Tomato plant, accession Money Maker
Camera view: horizontal (90 deg, fisheye); turntable rotation: 180 degrees
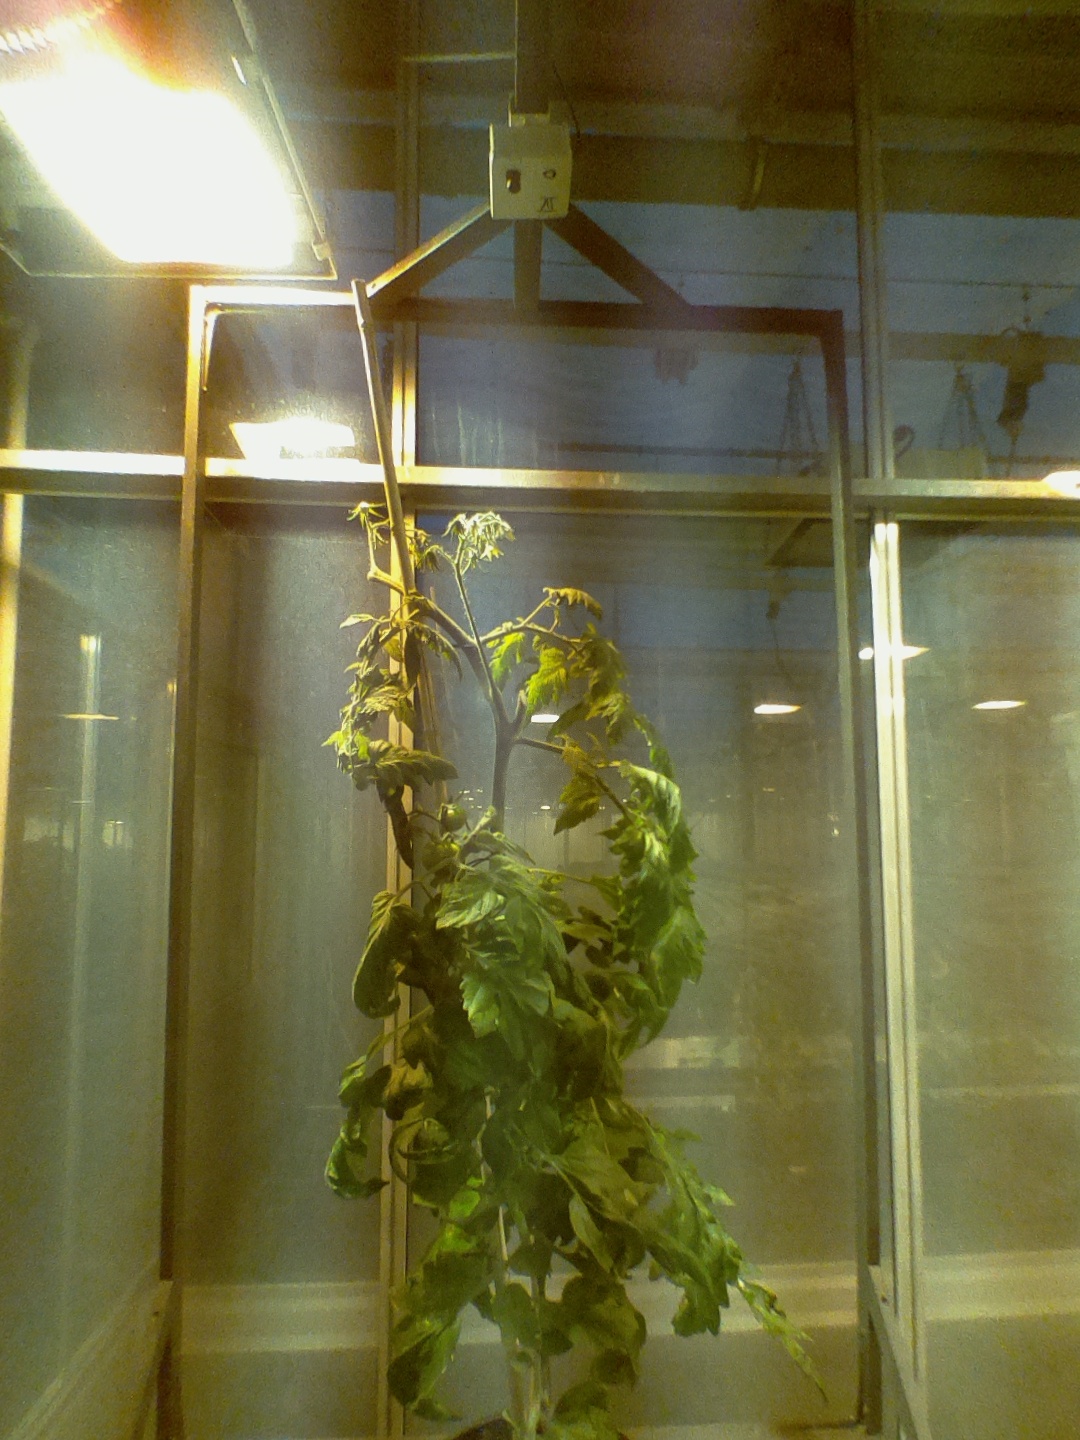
BBCH growth stage 75: 50%-60% of final fruit size